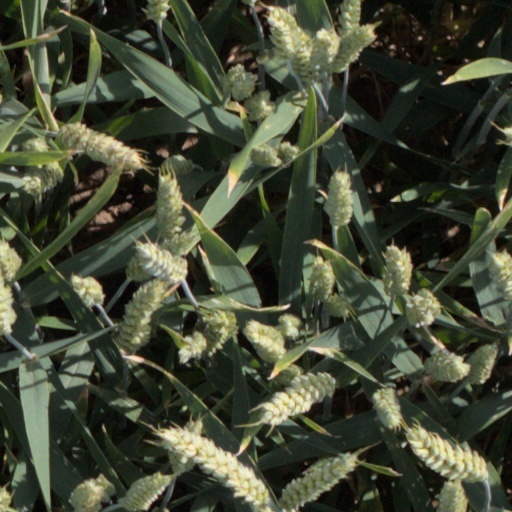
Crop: wheat